Mirrors 2

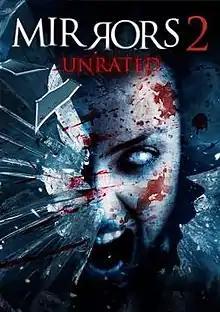
DVD cover

Mirrors 2 is a 2010 American supernatural horror film. It is a stand-alone sequel to the 2008 film "Mirrors", not featuring any of the cast and crew from the original film. Released by 20th Century Fox in direct-to-video format, the film is written by Matt Venne and is directed by Víctor Garcia. The film grossed $4.5 million in home sales.